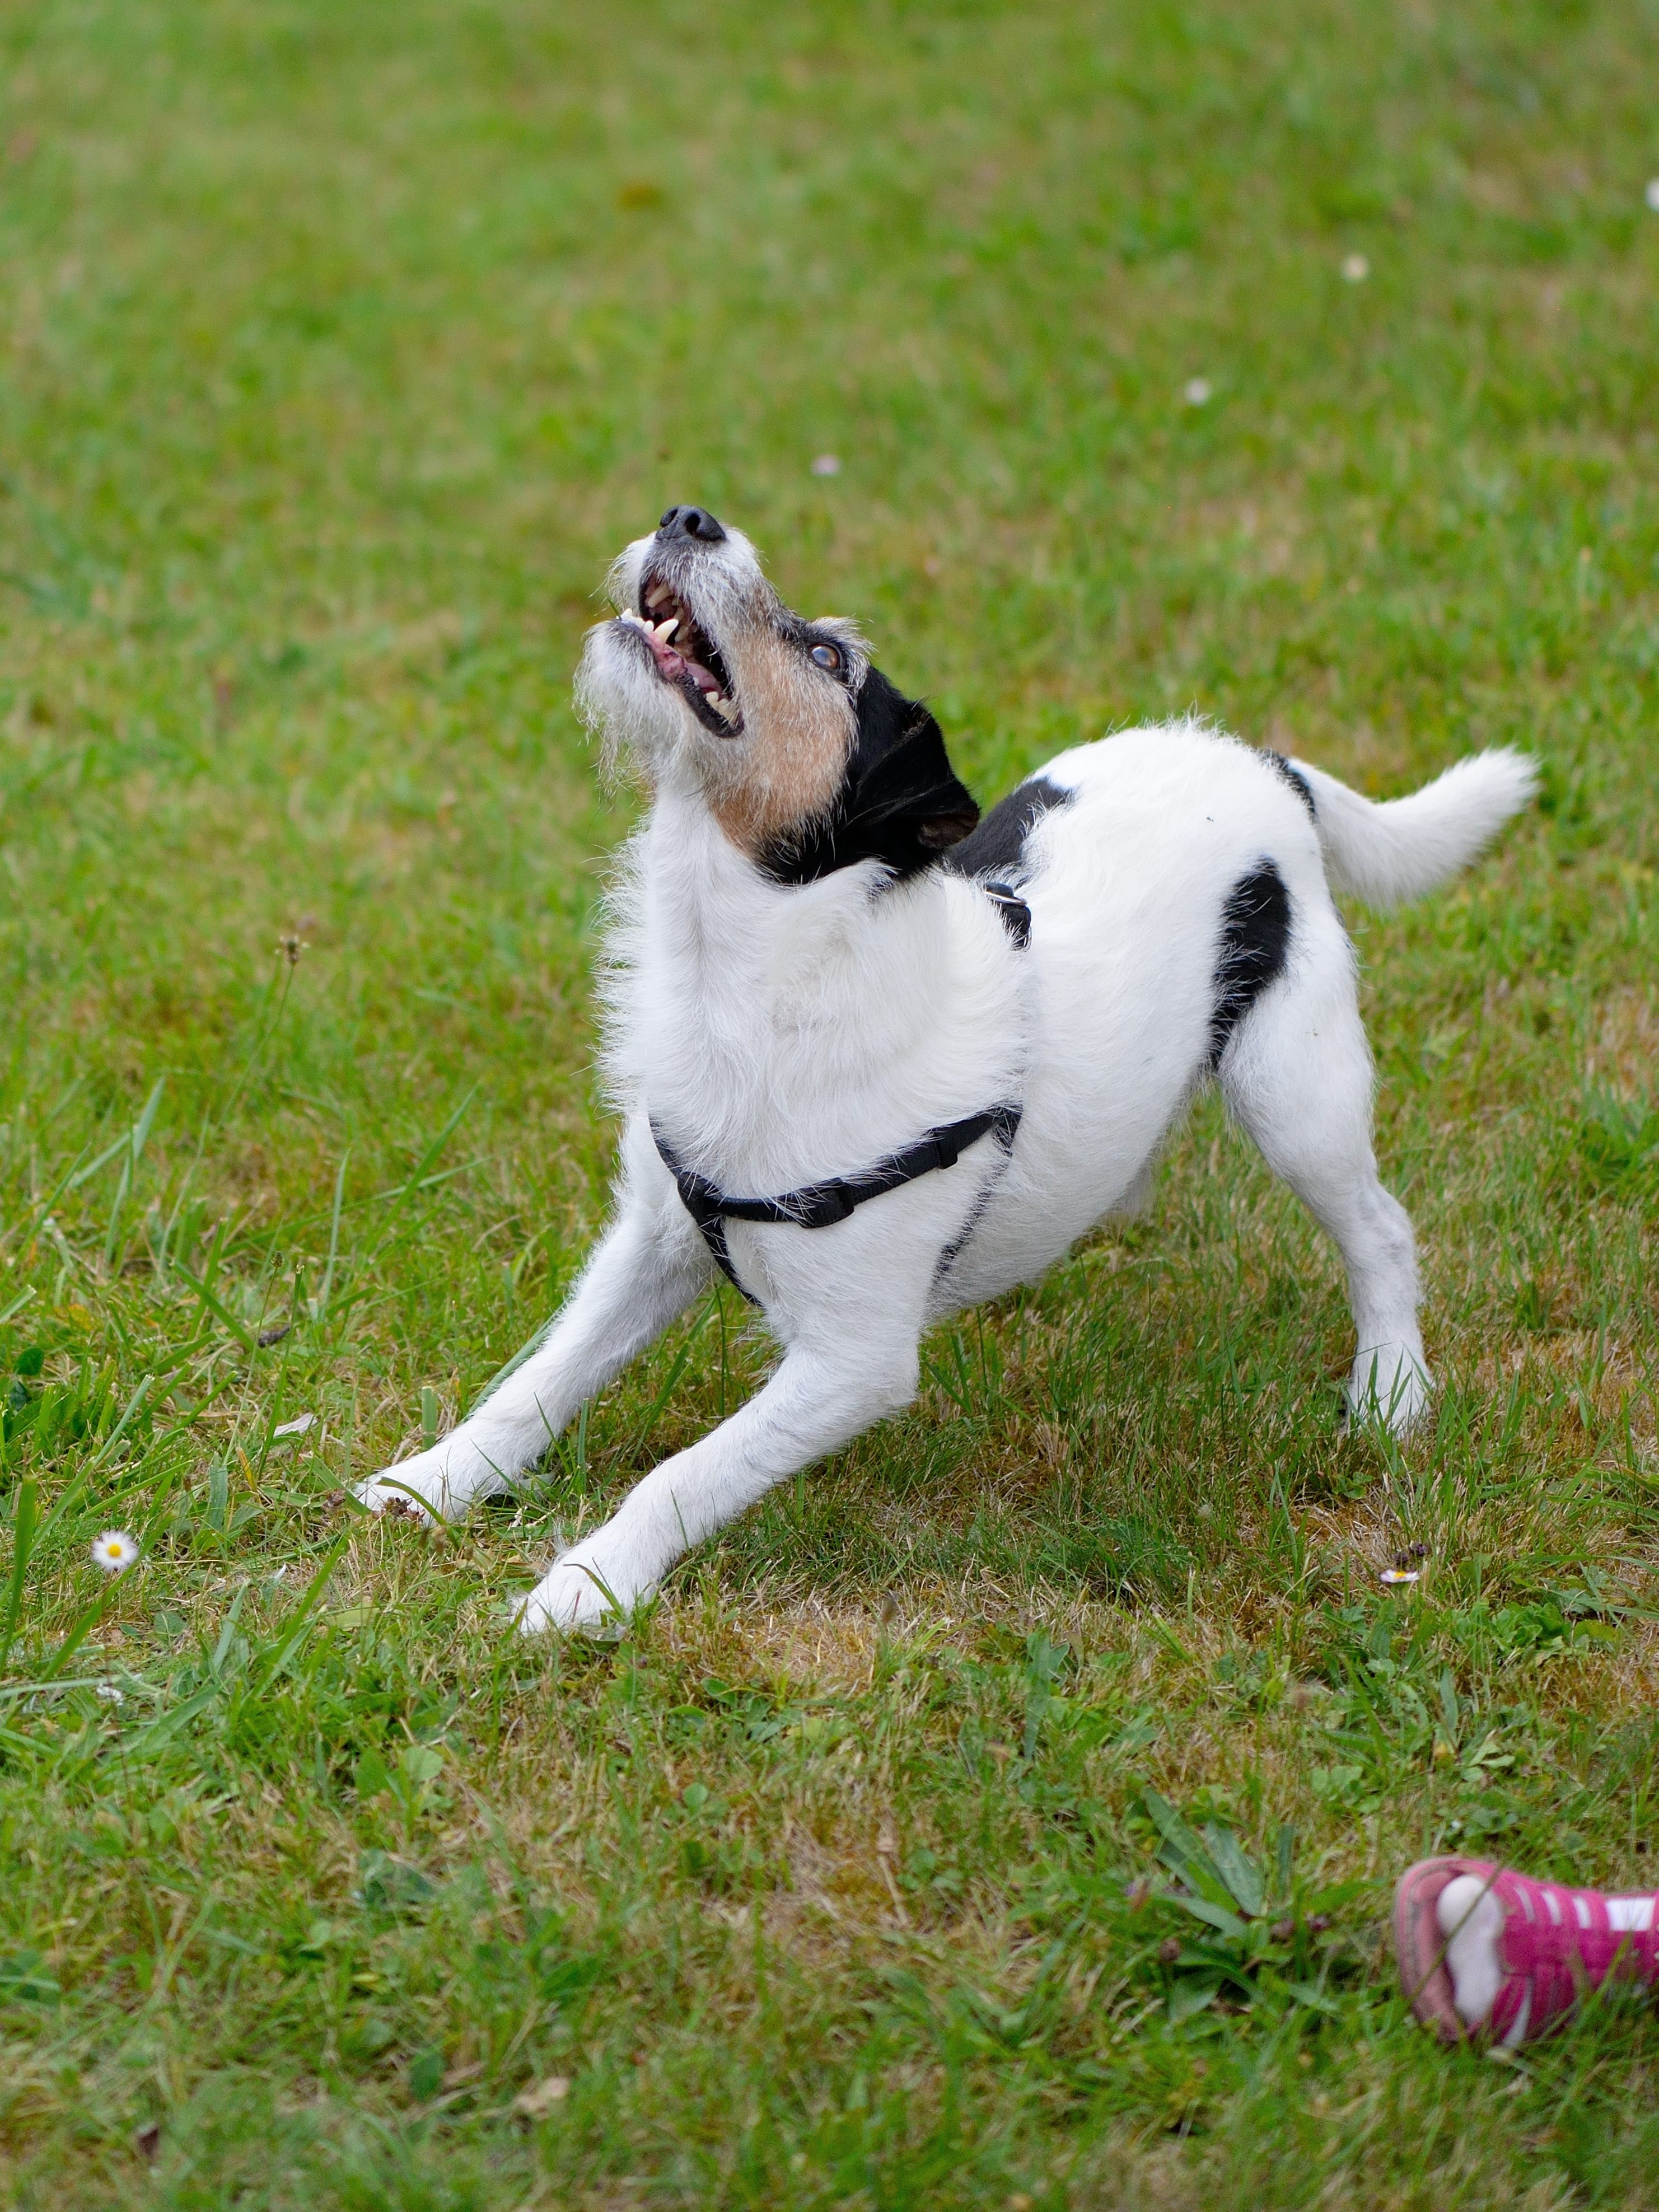
meadow, play, dog, mammal, hybrid, vertebrate, dog breed, voltage, dog like mammal